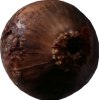
Label: red_onion